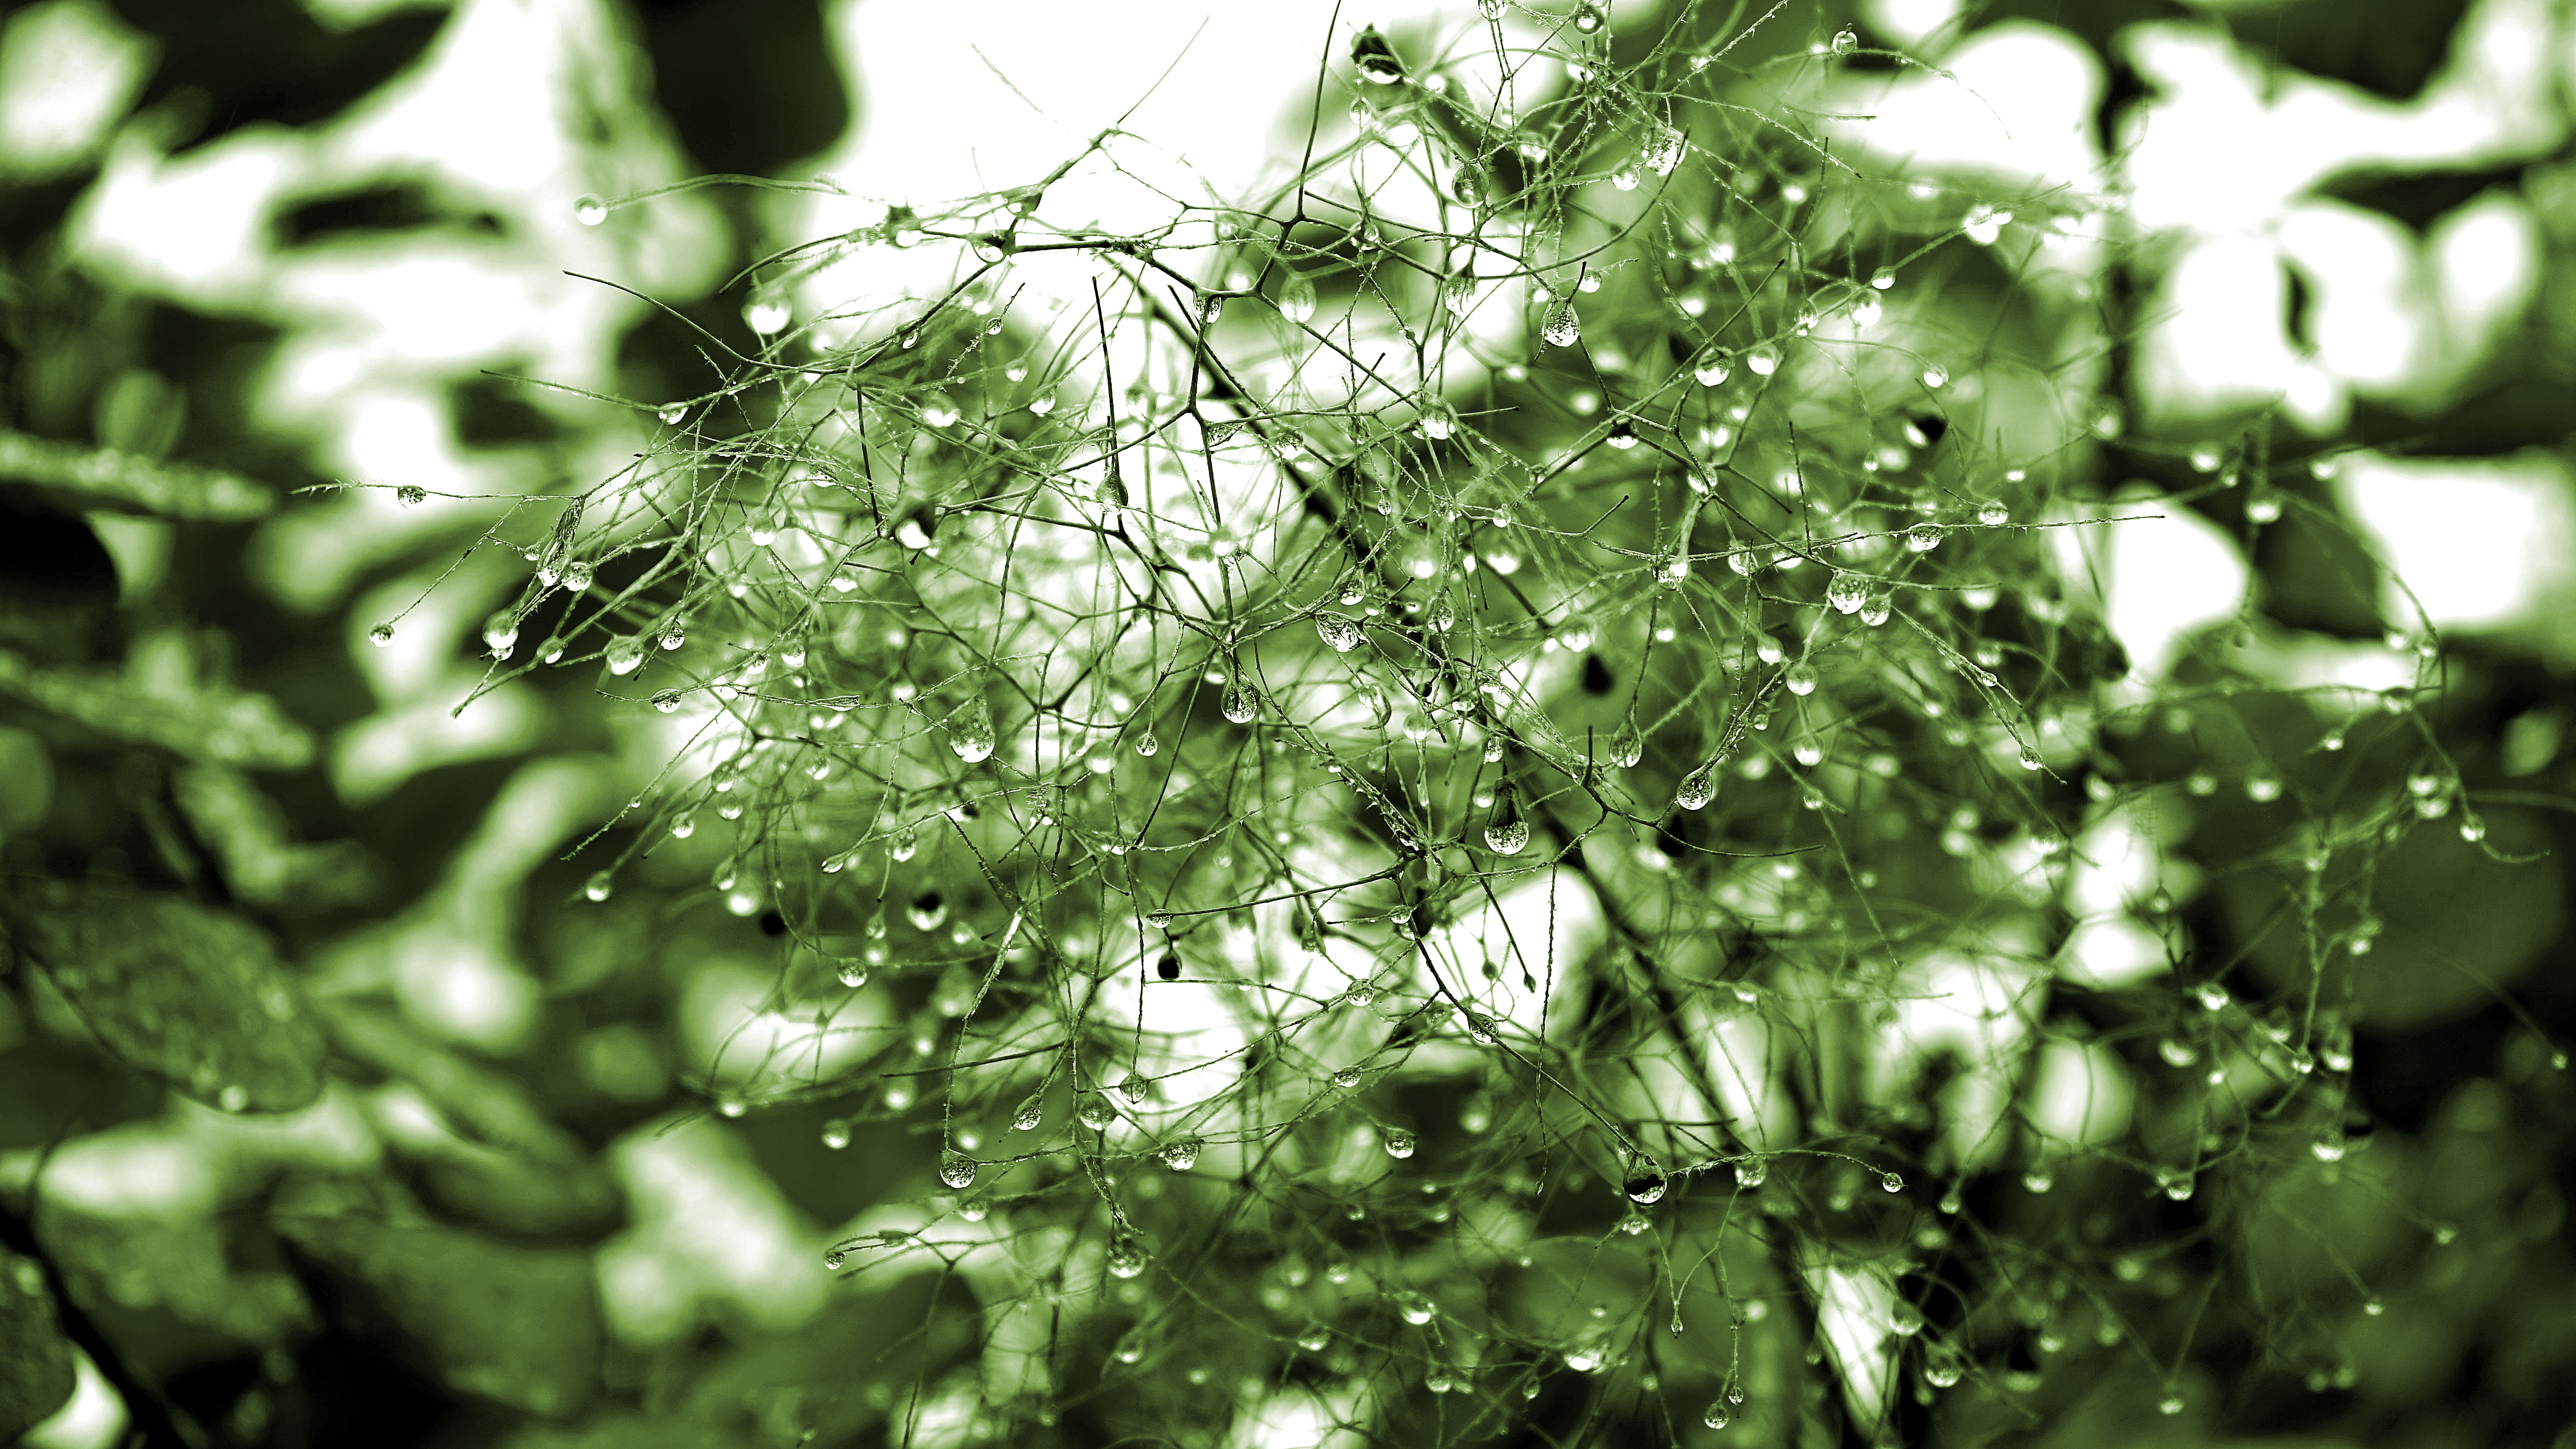
tree, water, nature, forest, grass, branch, drop, dew, plant, sunlight, leaf, flower, wet, green, macro, botany, flora, close up, leaves, woodland, waterdrops, moisture, macro photography, plant stem, woody plant